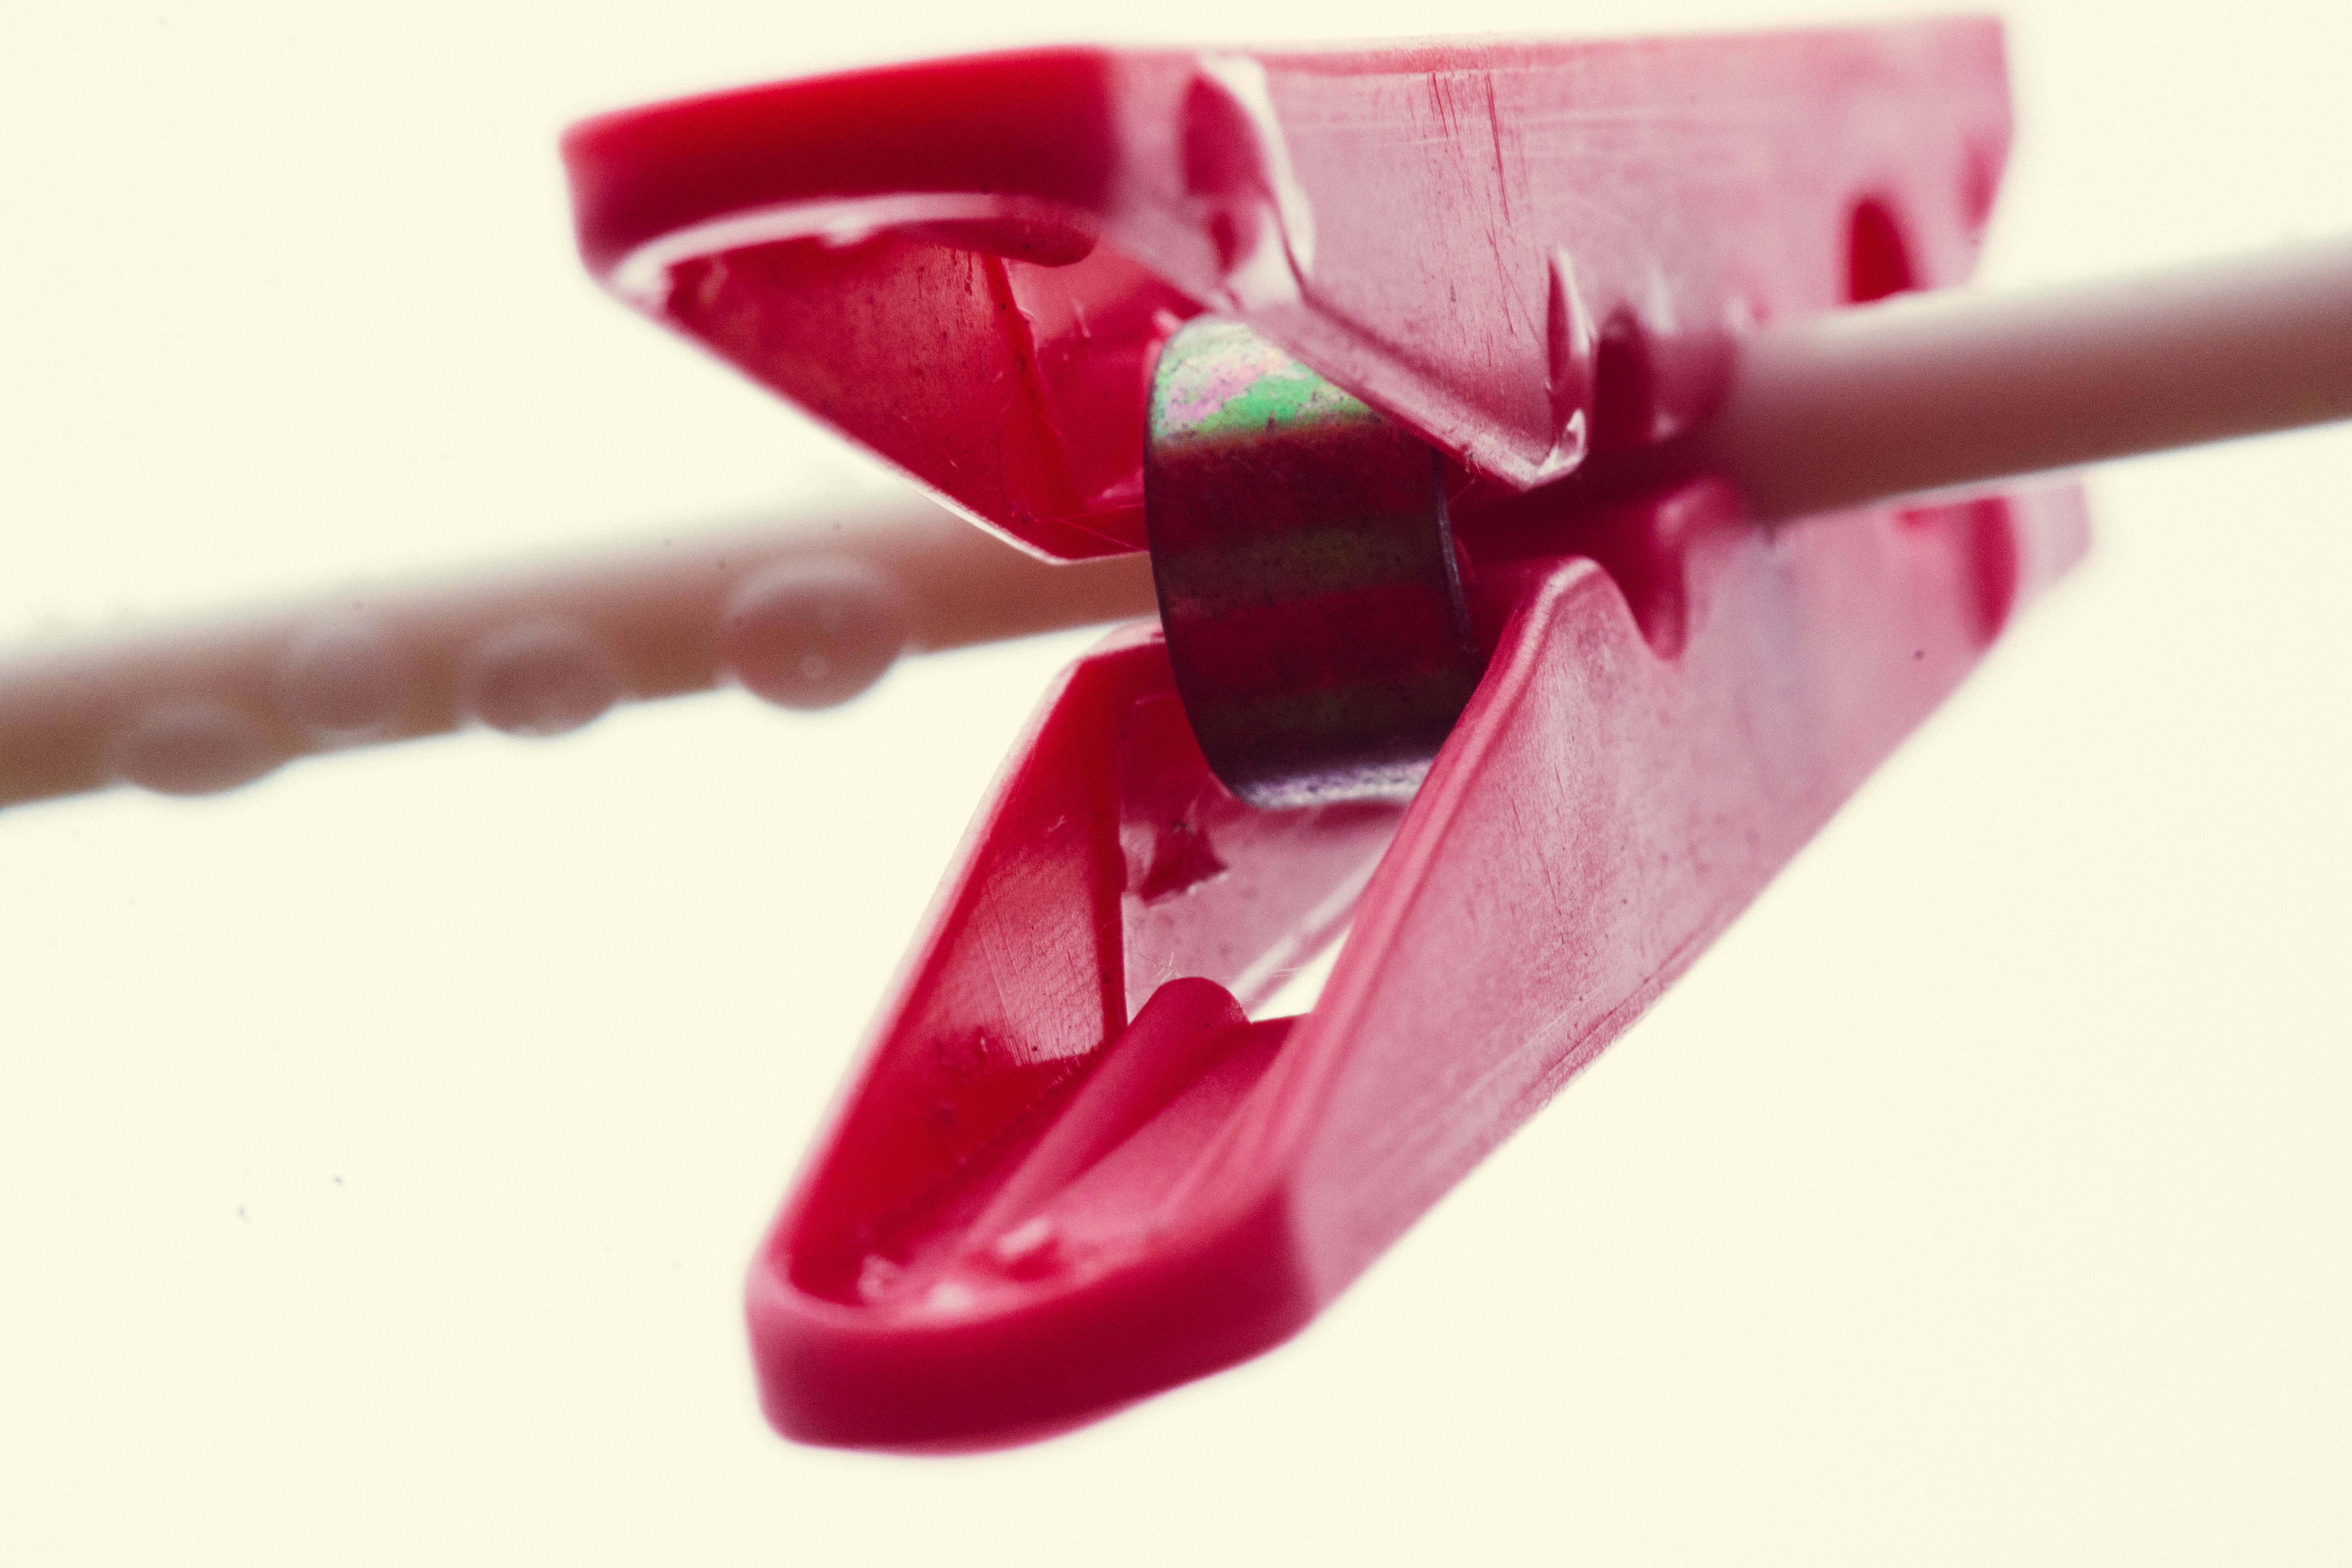
hand, petal, finger, red, macro, backyard, micro, pink, lip, clothesline, laundry, raindrops, magenta, peg, cosmetics, rainyday